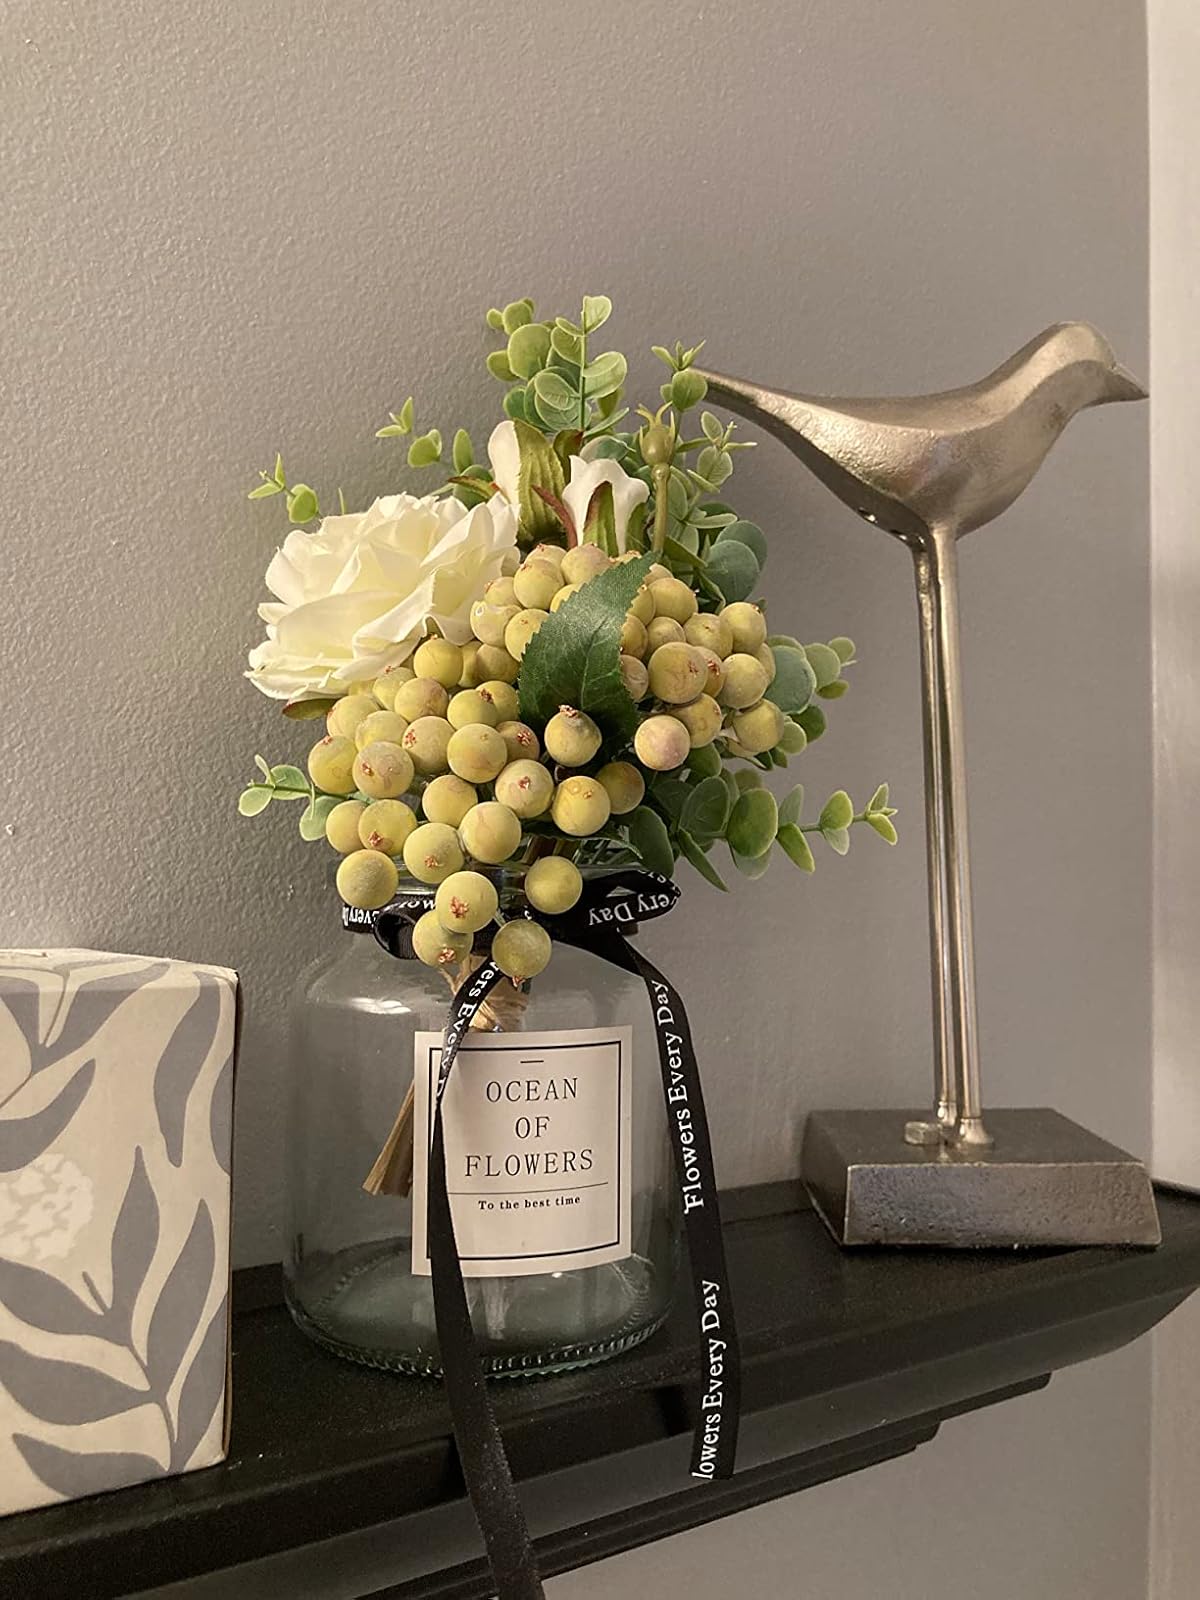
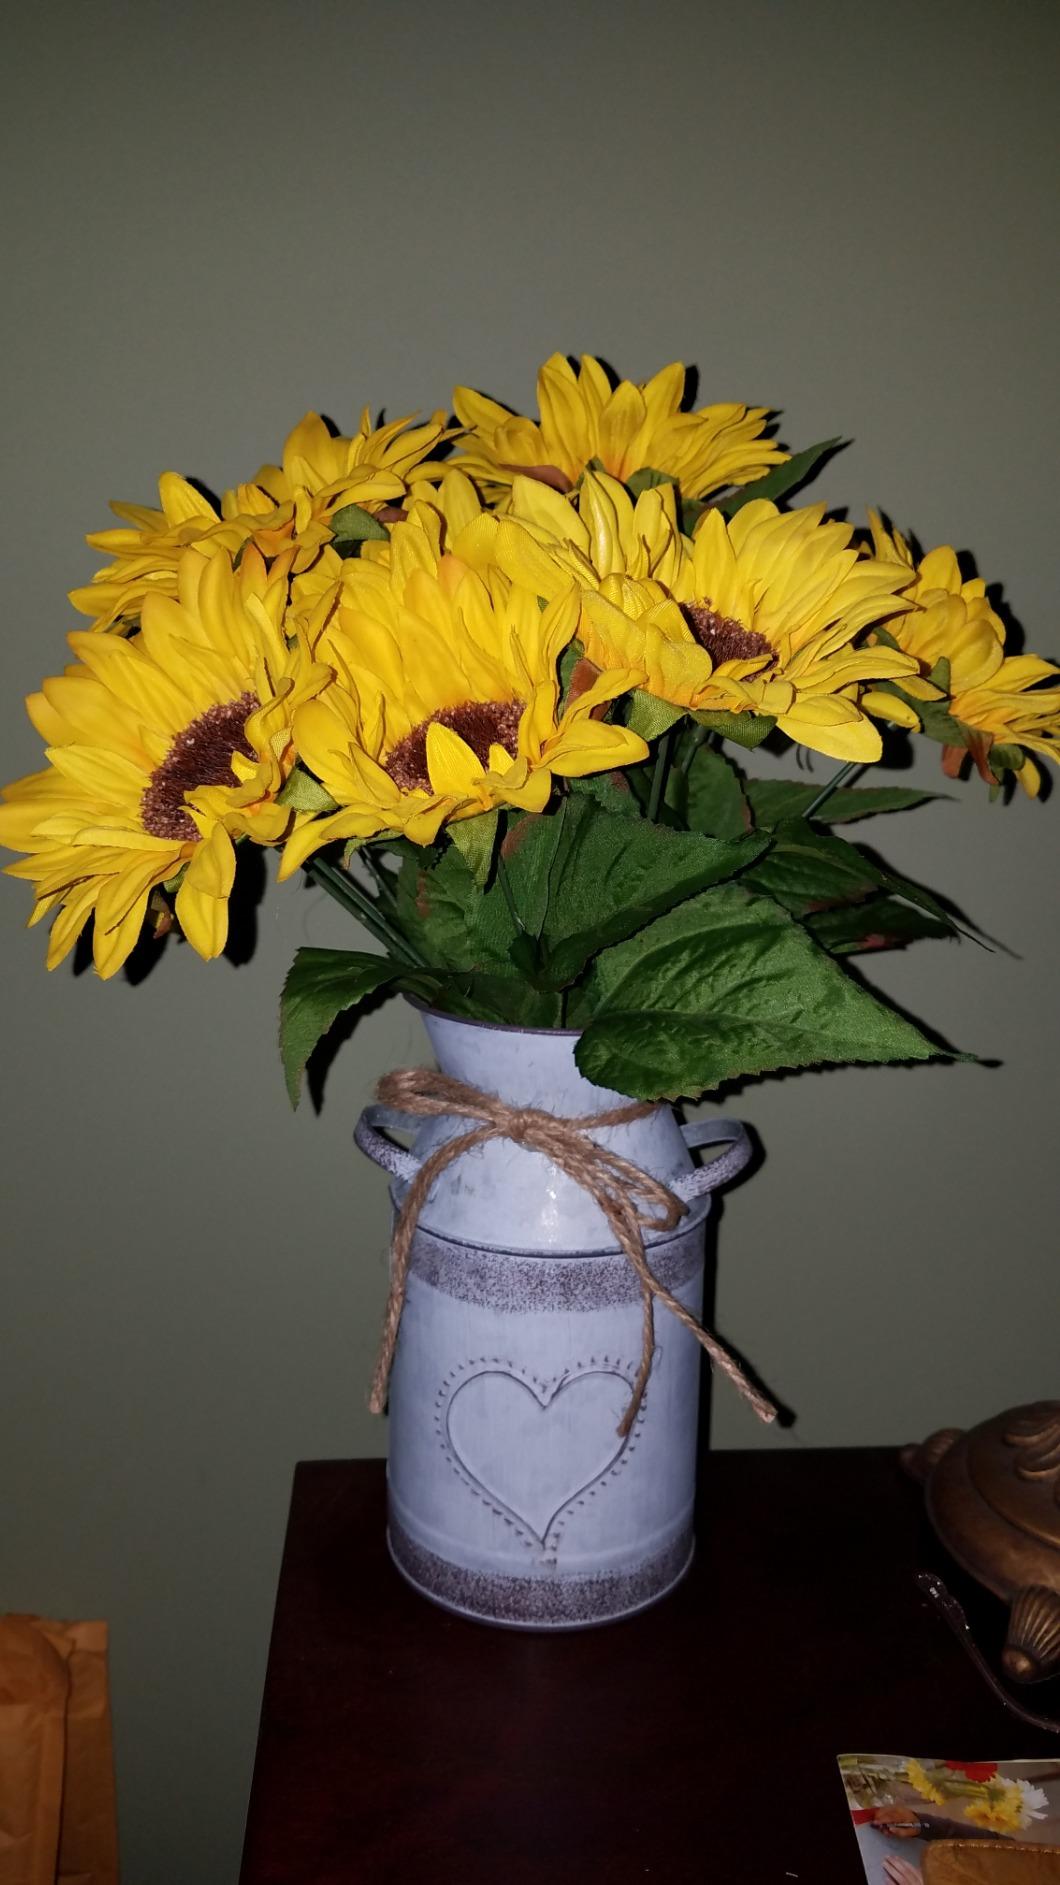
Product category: vase
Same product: no